Rio Dell Formation

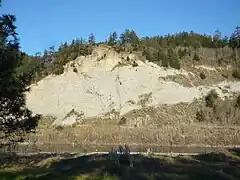
Rio Dell Formation at Scotia Bluffs

The Rio Dell Formation is a geologic formation in California. It preserves fossils dating back to the Neogene period.